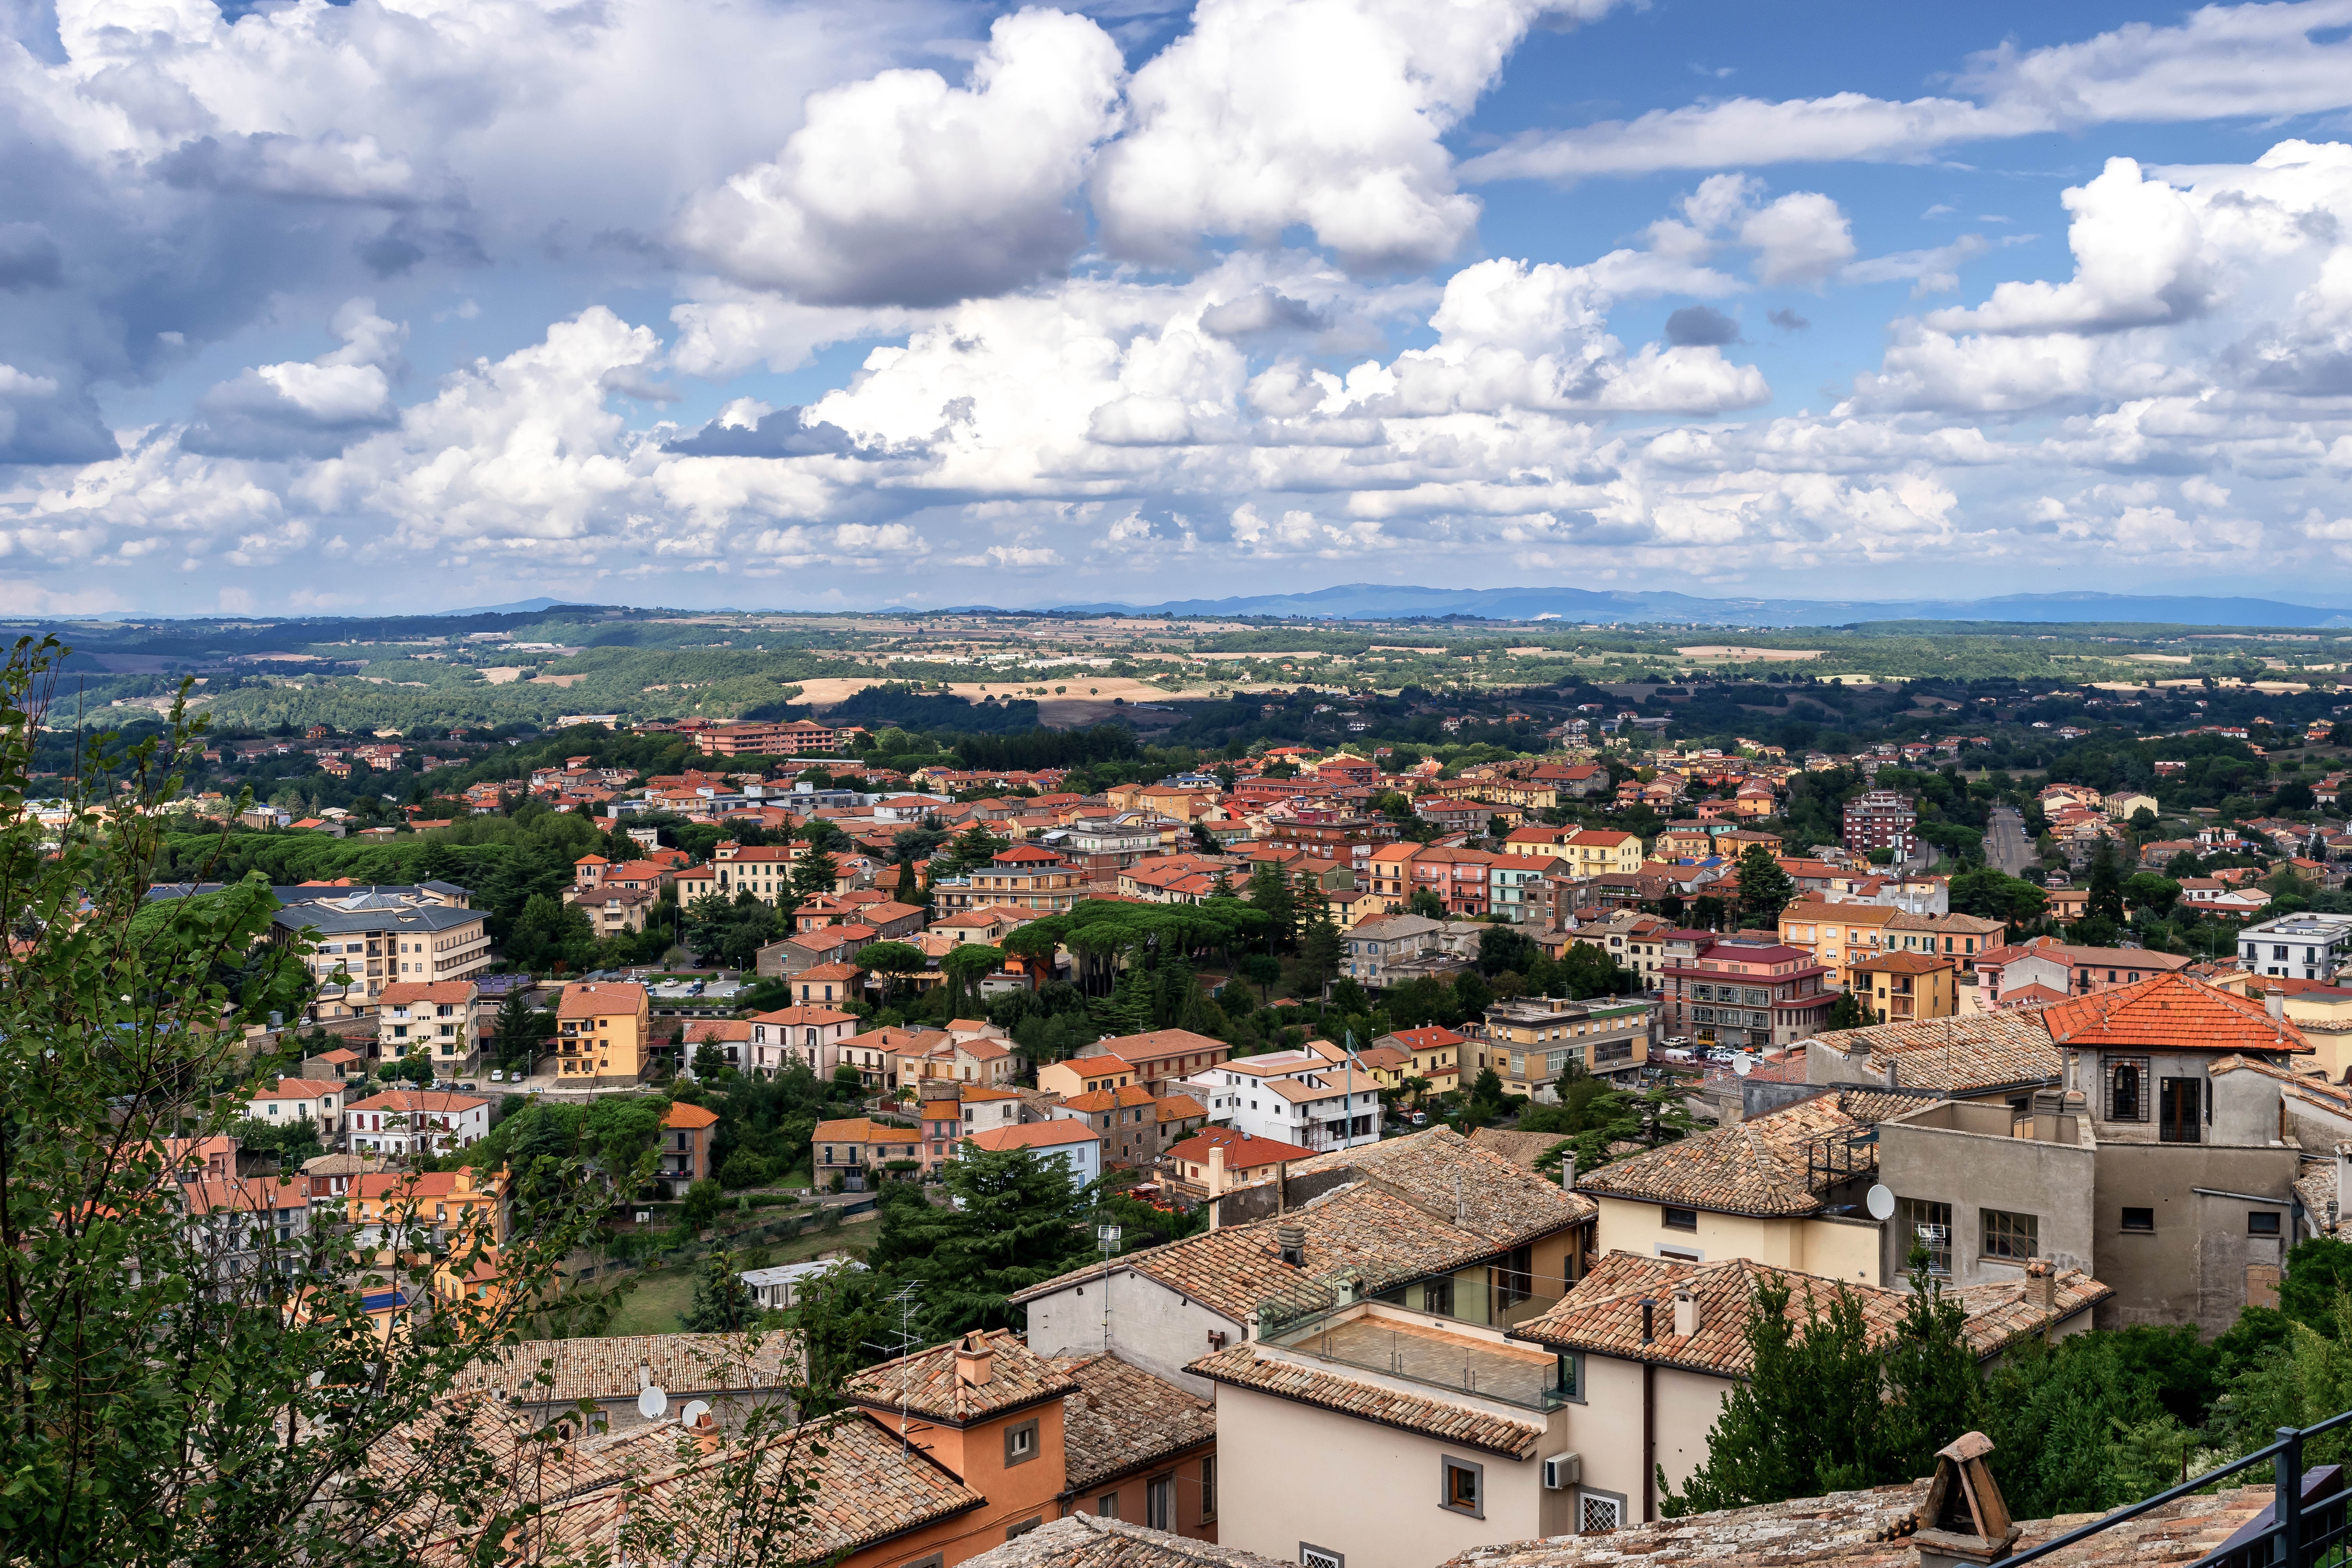
landscape, nature, horizon, architecture, sky, skyline, photography, hill, town, view, city, cityscape, panorama, village, suburb, italy, clouds, outlook, historically, middle ages, roofs, distant, neighbourhood, distant view, bird's eye view, aerial photography, latium, residential area, geographical feature, human settlement